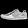
Label: Sneaker